Ajrak

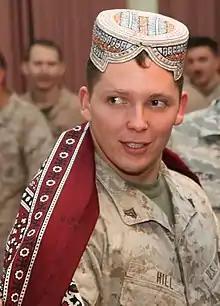
American soldier wearing Ajrak

Ajrak has now become increasingly popular amongst block print lovers. Post the earthquake, there has been an increase in the demand for Ajrak, moving its status from a local tribal caste dress to a catwalk worthy craft